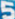
Number: 5